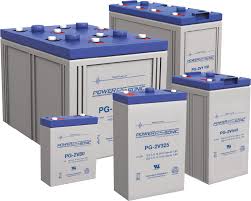
Waste category: battery